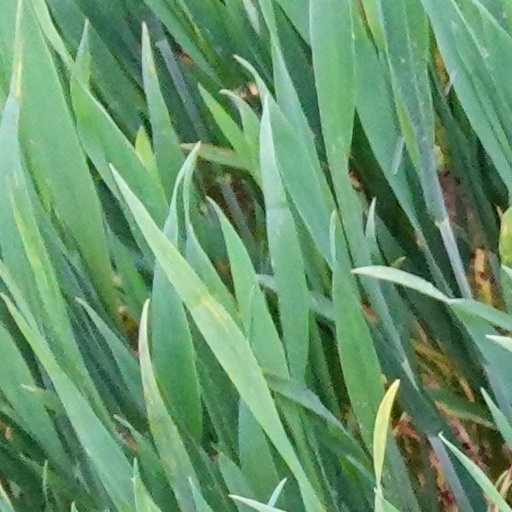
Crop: wheat